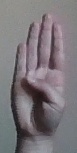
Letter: kaaf